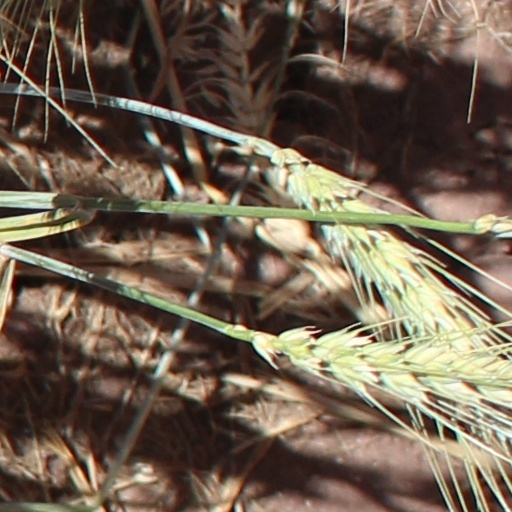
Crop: wheat